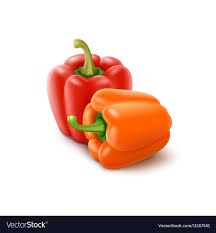
Label: capsicum